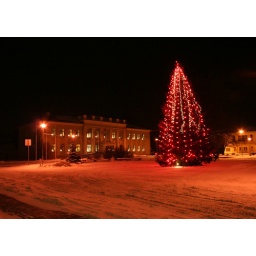
Christmas tree &amp;amp; town council building in Dobele, Latvia.